Transmission tower

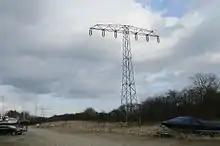
Typical T-shaped 110 kV tower from the former GDR

High-voltage direct current (HVDC) transmission lines are either monopolar or bipolar systems. With bipolar systems, a conductor arrangement with one conductor on each side of the tower is used. On some schemes, the ground conductor is used as electrode line or ground return. In this case, it had to be installed with insulators equipped with surge arrestors on the pylons in order to prevent electrochemical corrosion of the pylons. For single-pole HVDC transmission with ground return, towers with only one conductor can be used. In many cases, however, the towers are designed for later conversion to a two-pole system. In these cases, often conductors on both sides of the tower are installed for mechanical reasons. Until the second pole is needed, it is either used as electrode line or joined in parallel with the pole in use. In the latter case, the line from the converter station to the earthing (grounding) electrode is built as underground cable, as overhead line on a separate right of way or by using the ground conductors.